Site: saxony
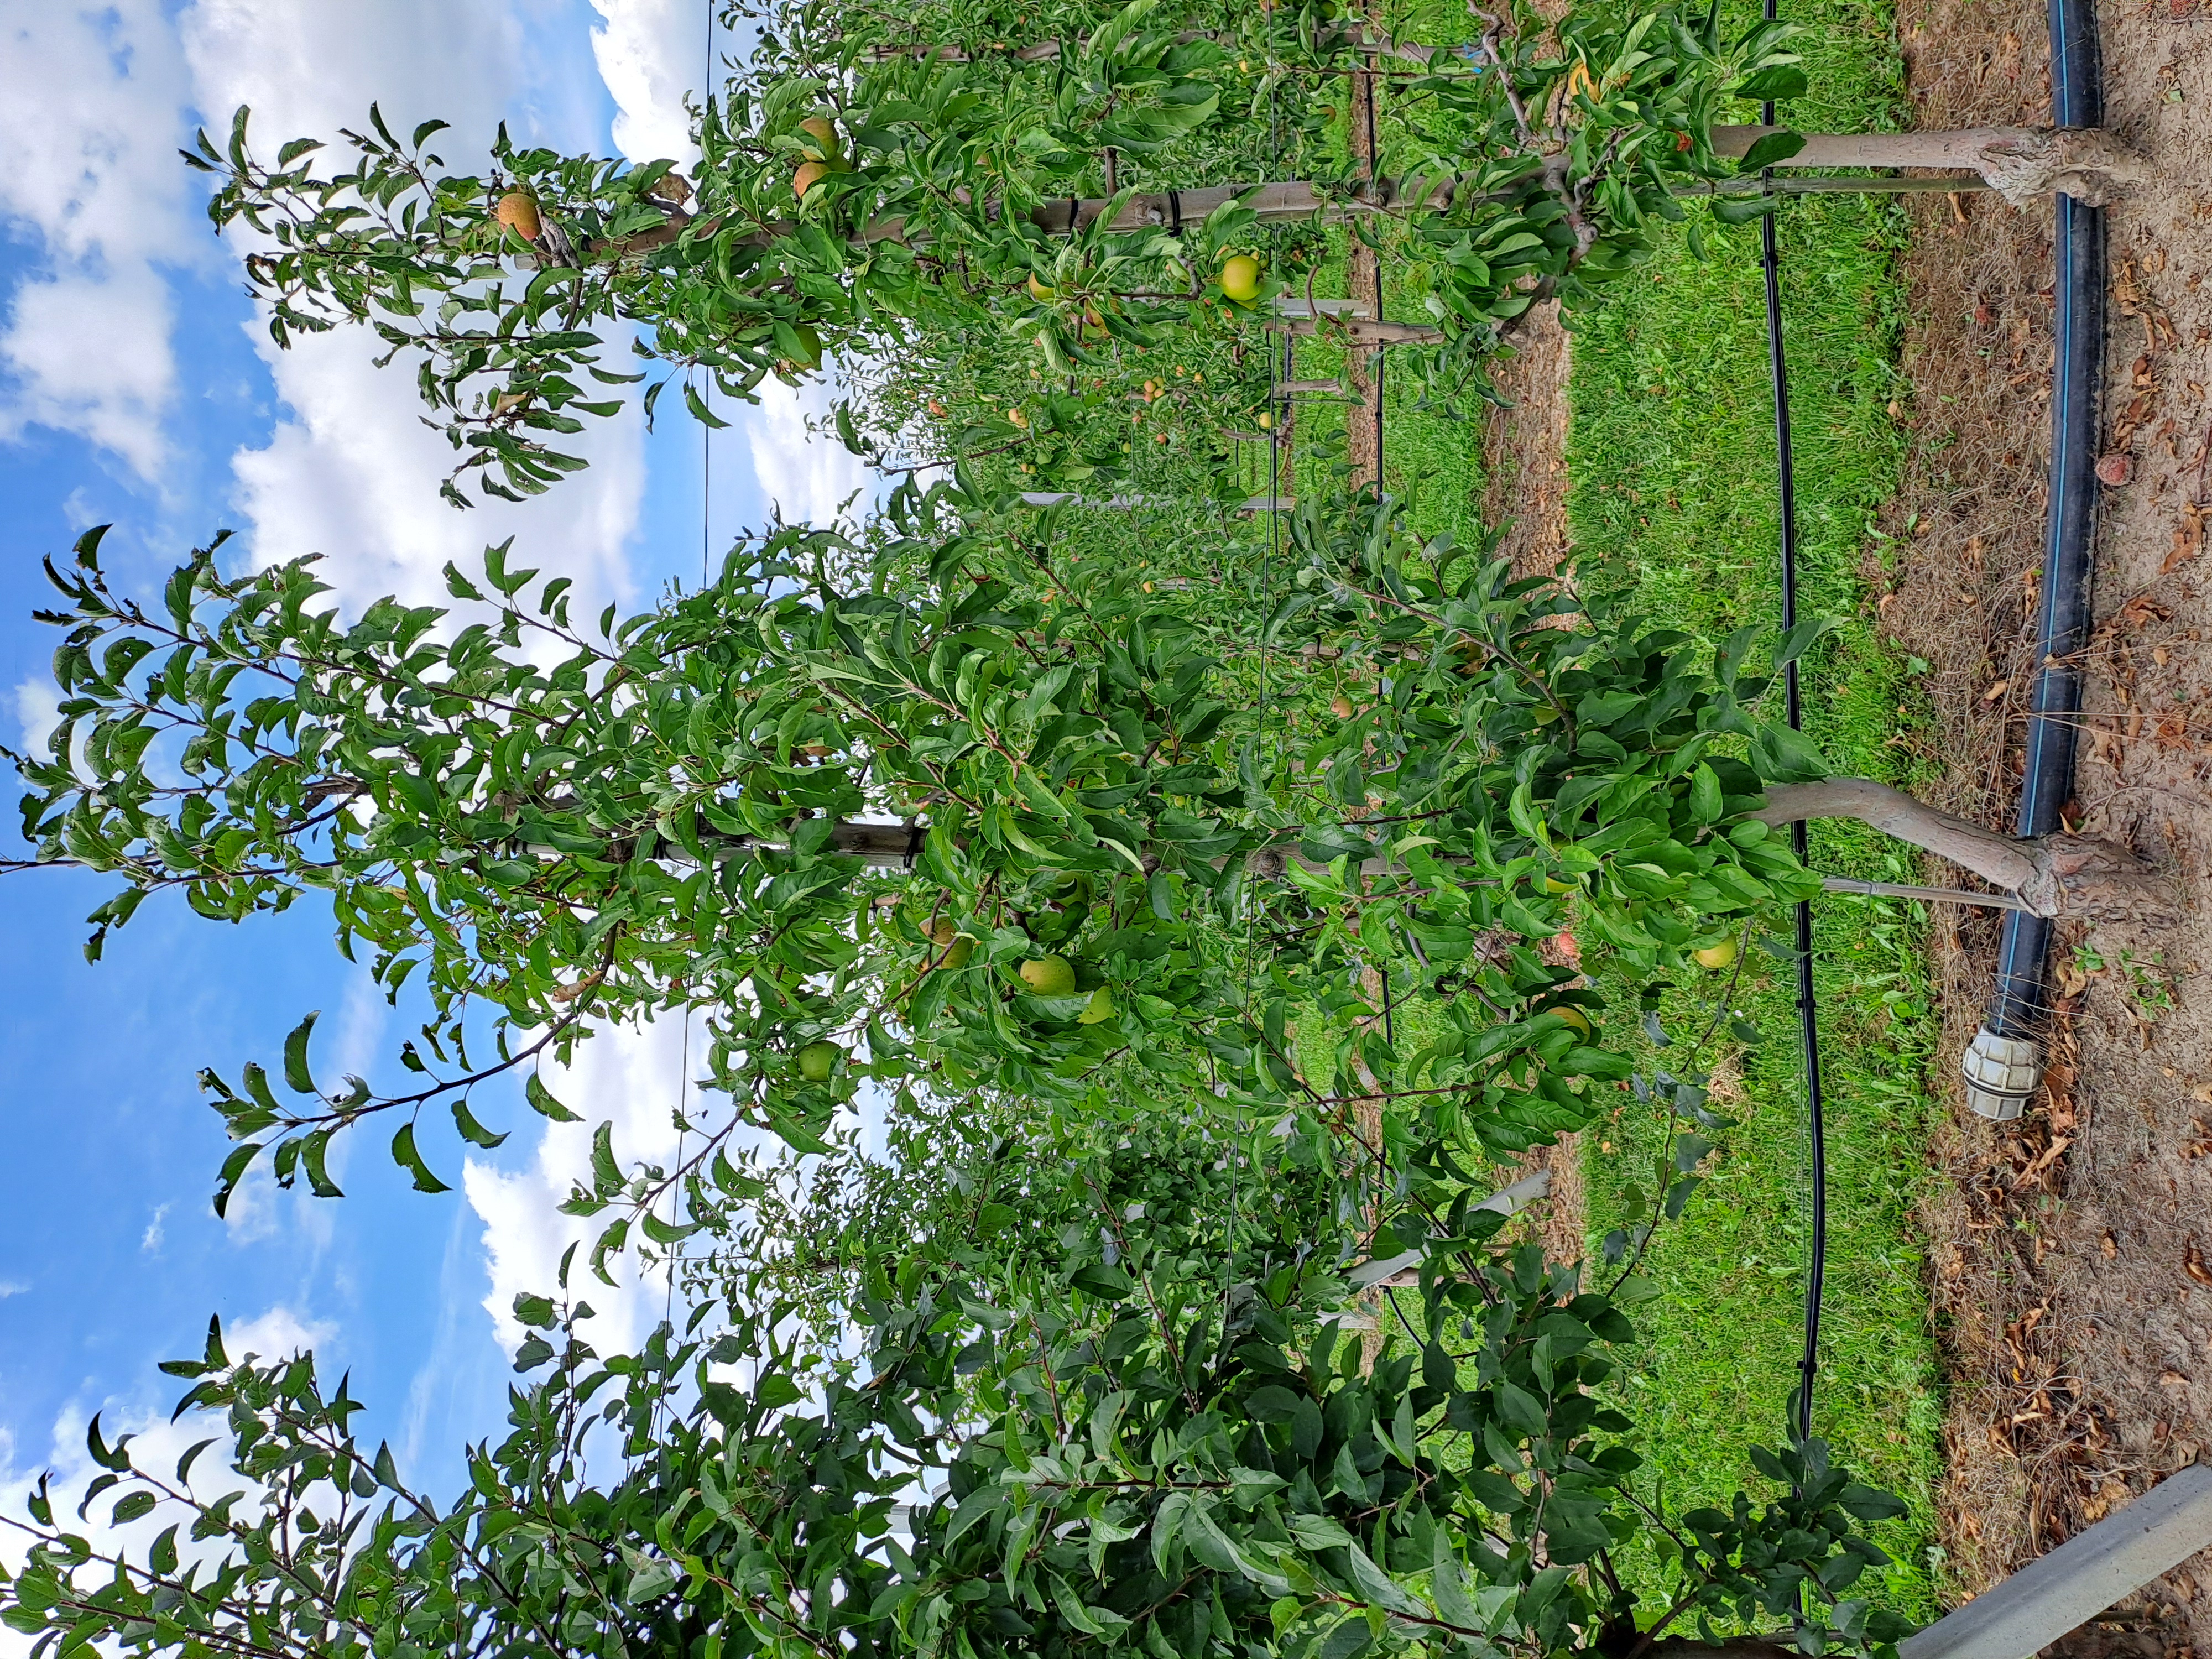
Growth stage (BBCH 85): Maturity of fruit and seed